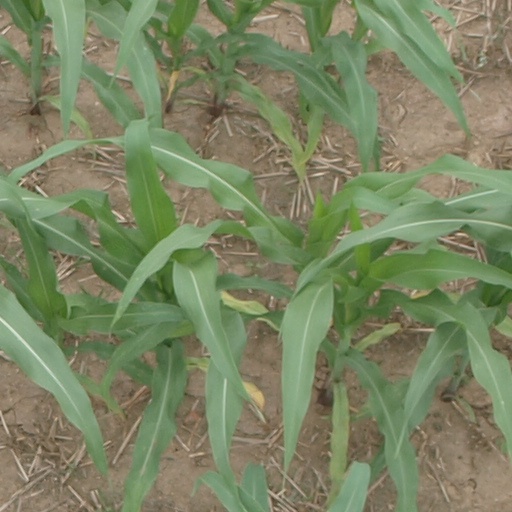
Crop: maize; corn